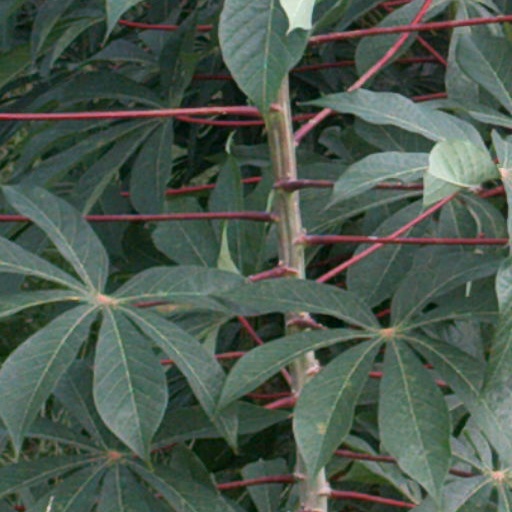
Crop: cassava